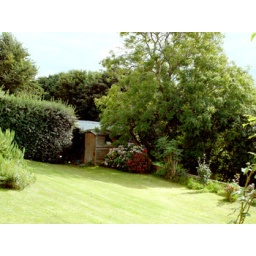
A Four bedroom family home in excellent location, situated in just minutes from Putsborough beach. Pets welcome.